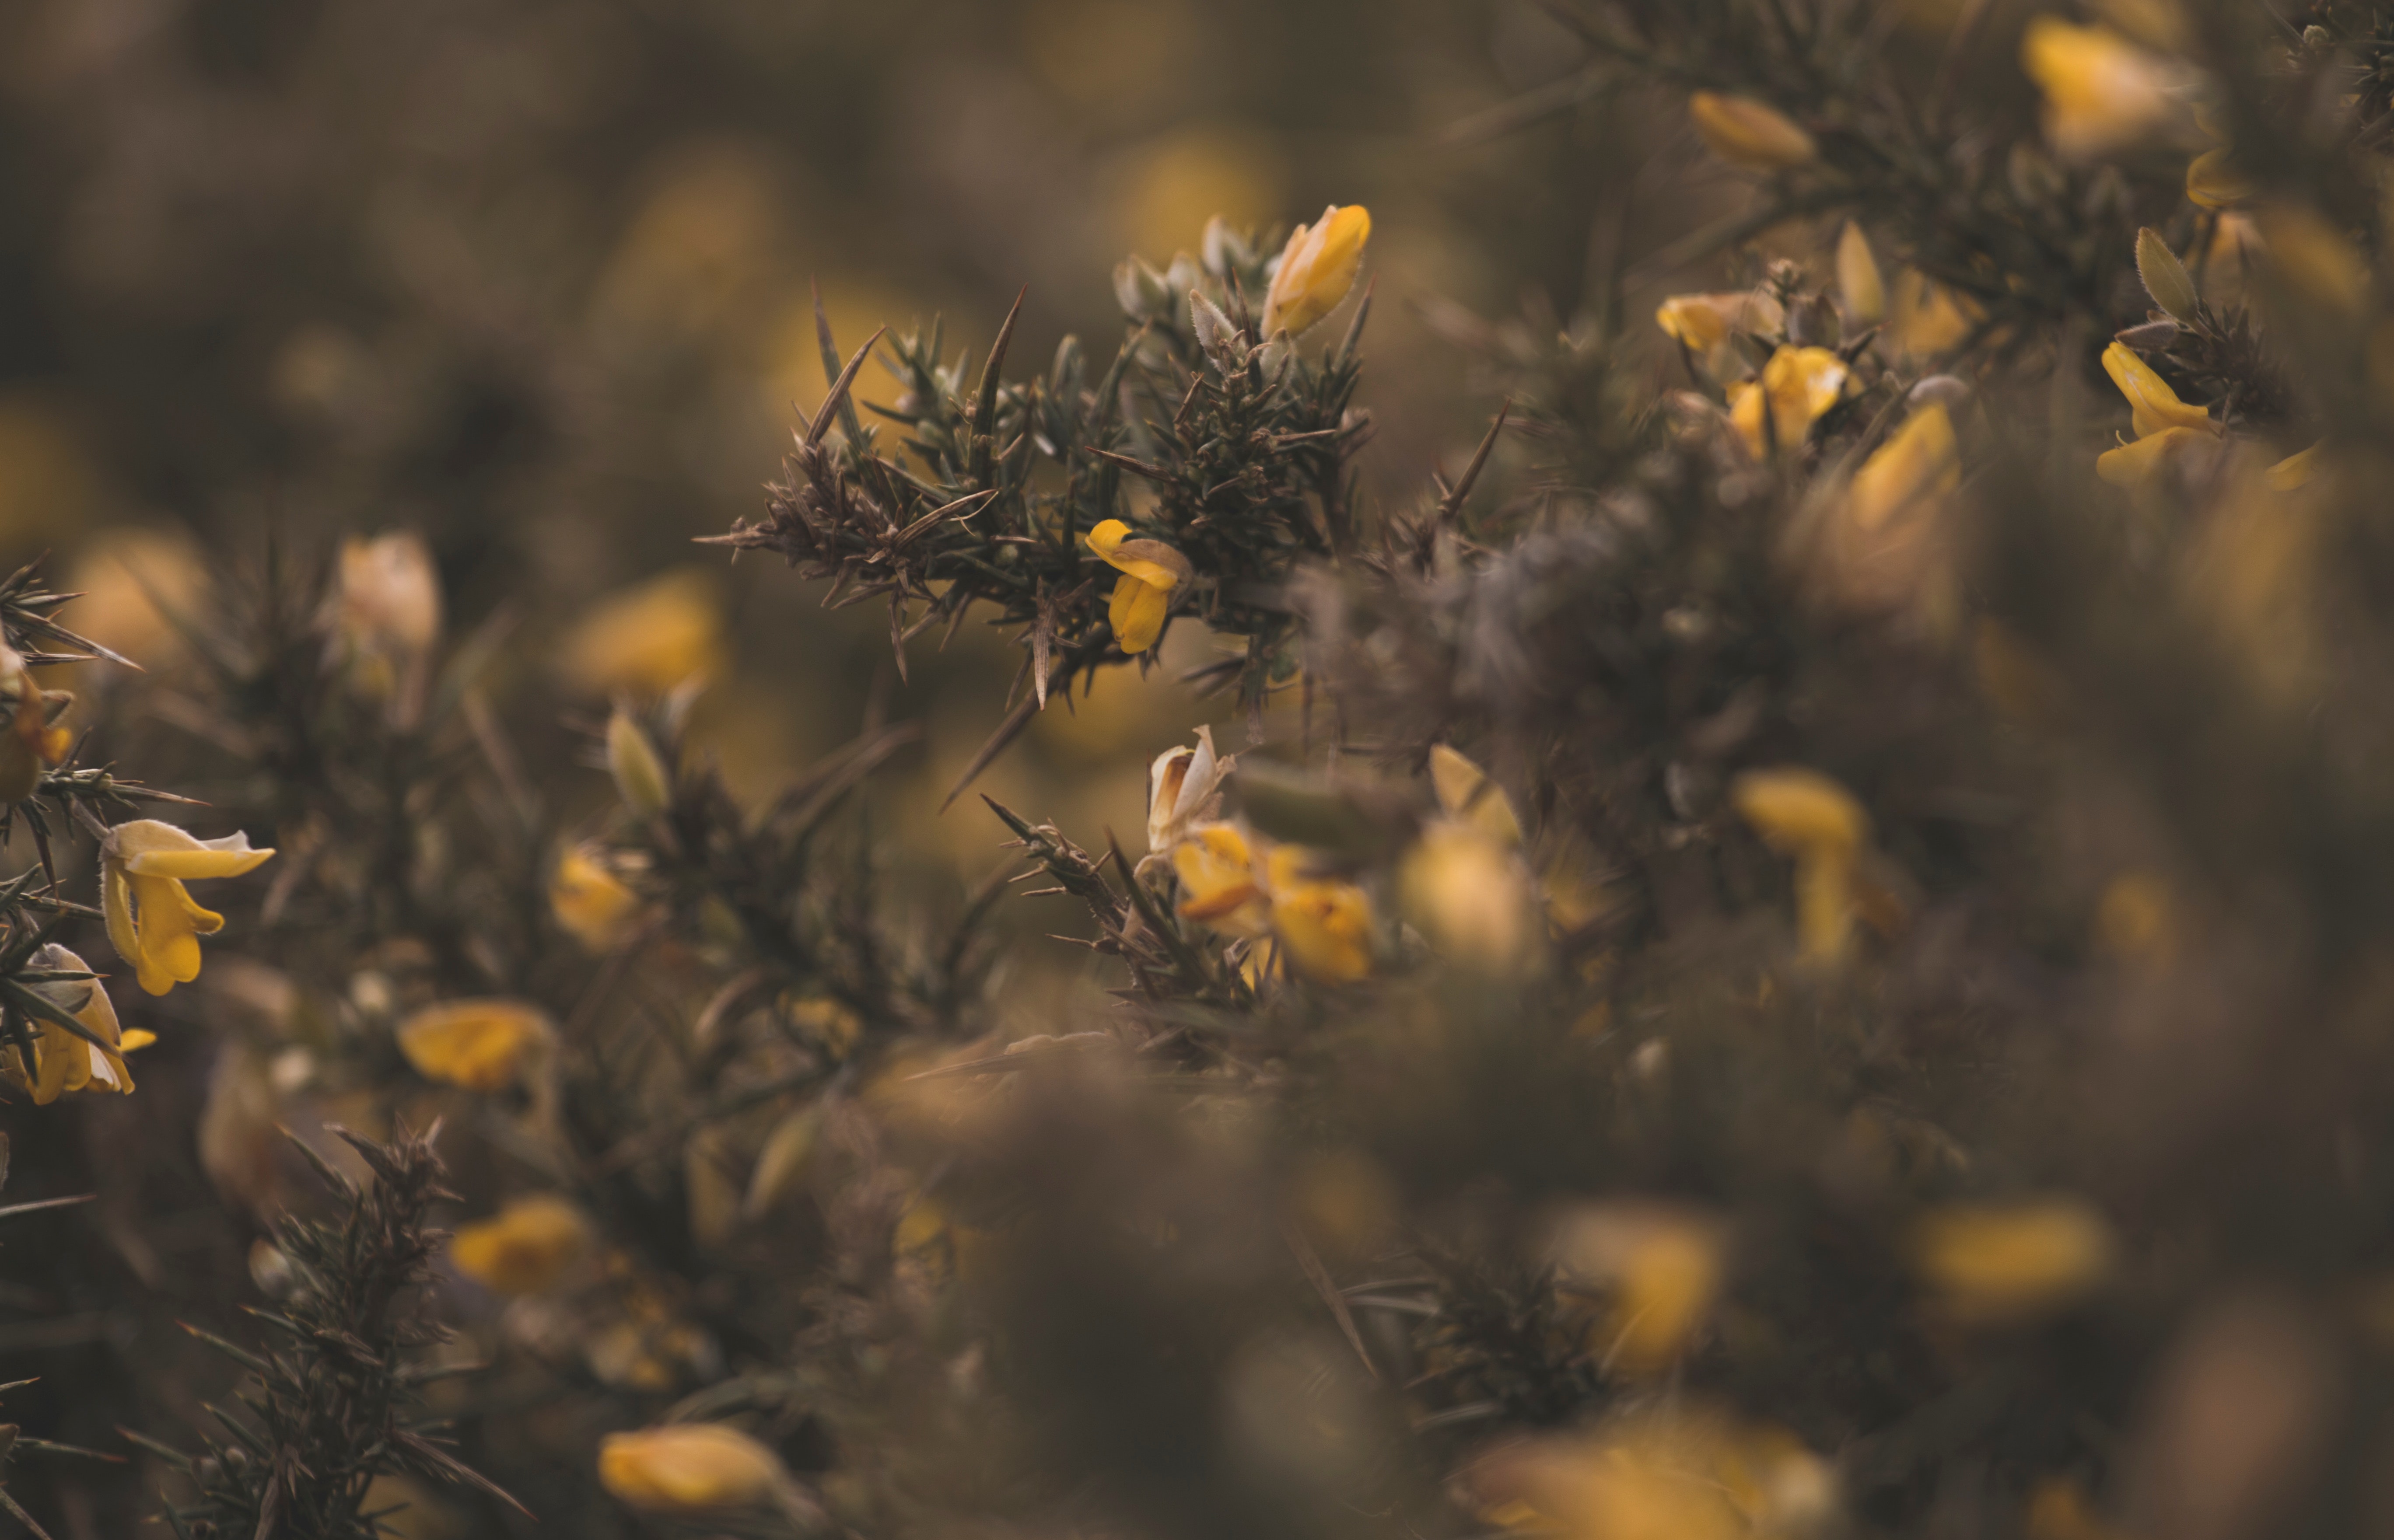
yellow, sky, spring, plant, flower, sunlight, wildflower, organism, macro photography, branch, photography, pollen, autumn, membrane winged insect